Livedo reticularis

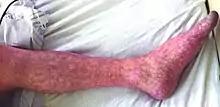
Livedo reticularis secondary to obscure severe infrarenal aortoiliac stenosis with severe transient lactic acidosis.

Livedo reticularis is a common skin finding consisting of a mottled reticulated vascular pattern that appears as a lace-like purplish discoloration of the skin. The discoloration is caused by reduction in blood flow (ischemia) through the arterioles that supply the cutaneous capillaries, resulting in deoxygenated blood showing as blue discoloration (cyanosis). This can be a secondary effect of a condition that increases a person's risk of forming blood clots (thrombosis), including a wide array of pathological and nonpathological conditions. Examples include hyperlipidemia, microvascular hematological or anemia states, nutritional deficiencies, hyper- and autoimmune diseases, and drugs/toxins.